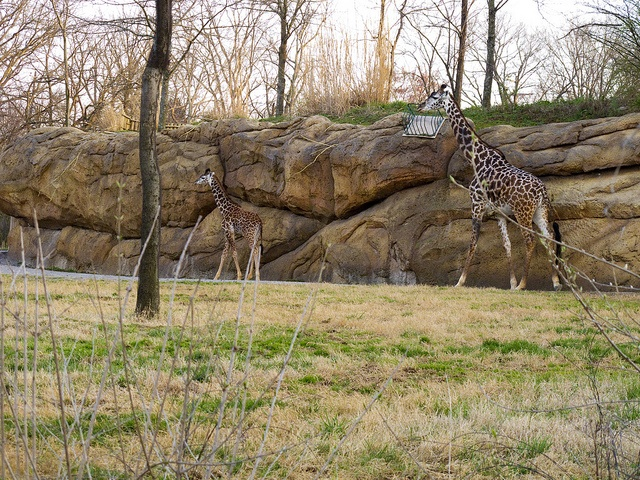
a giraffe standing close to a big rock
A pair of giraffe walking through a zoo exhibit by a rock formation.
An adult and a young giraffe are standing near a stone wall.
A couple of giraffes are standing by a rock wall.
A giraffe grazing from a feeder in grassy area.